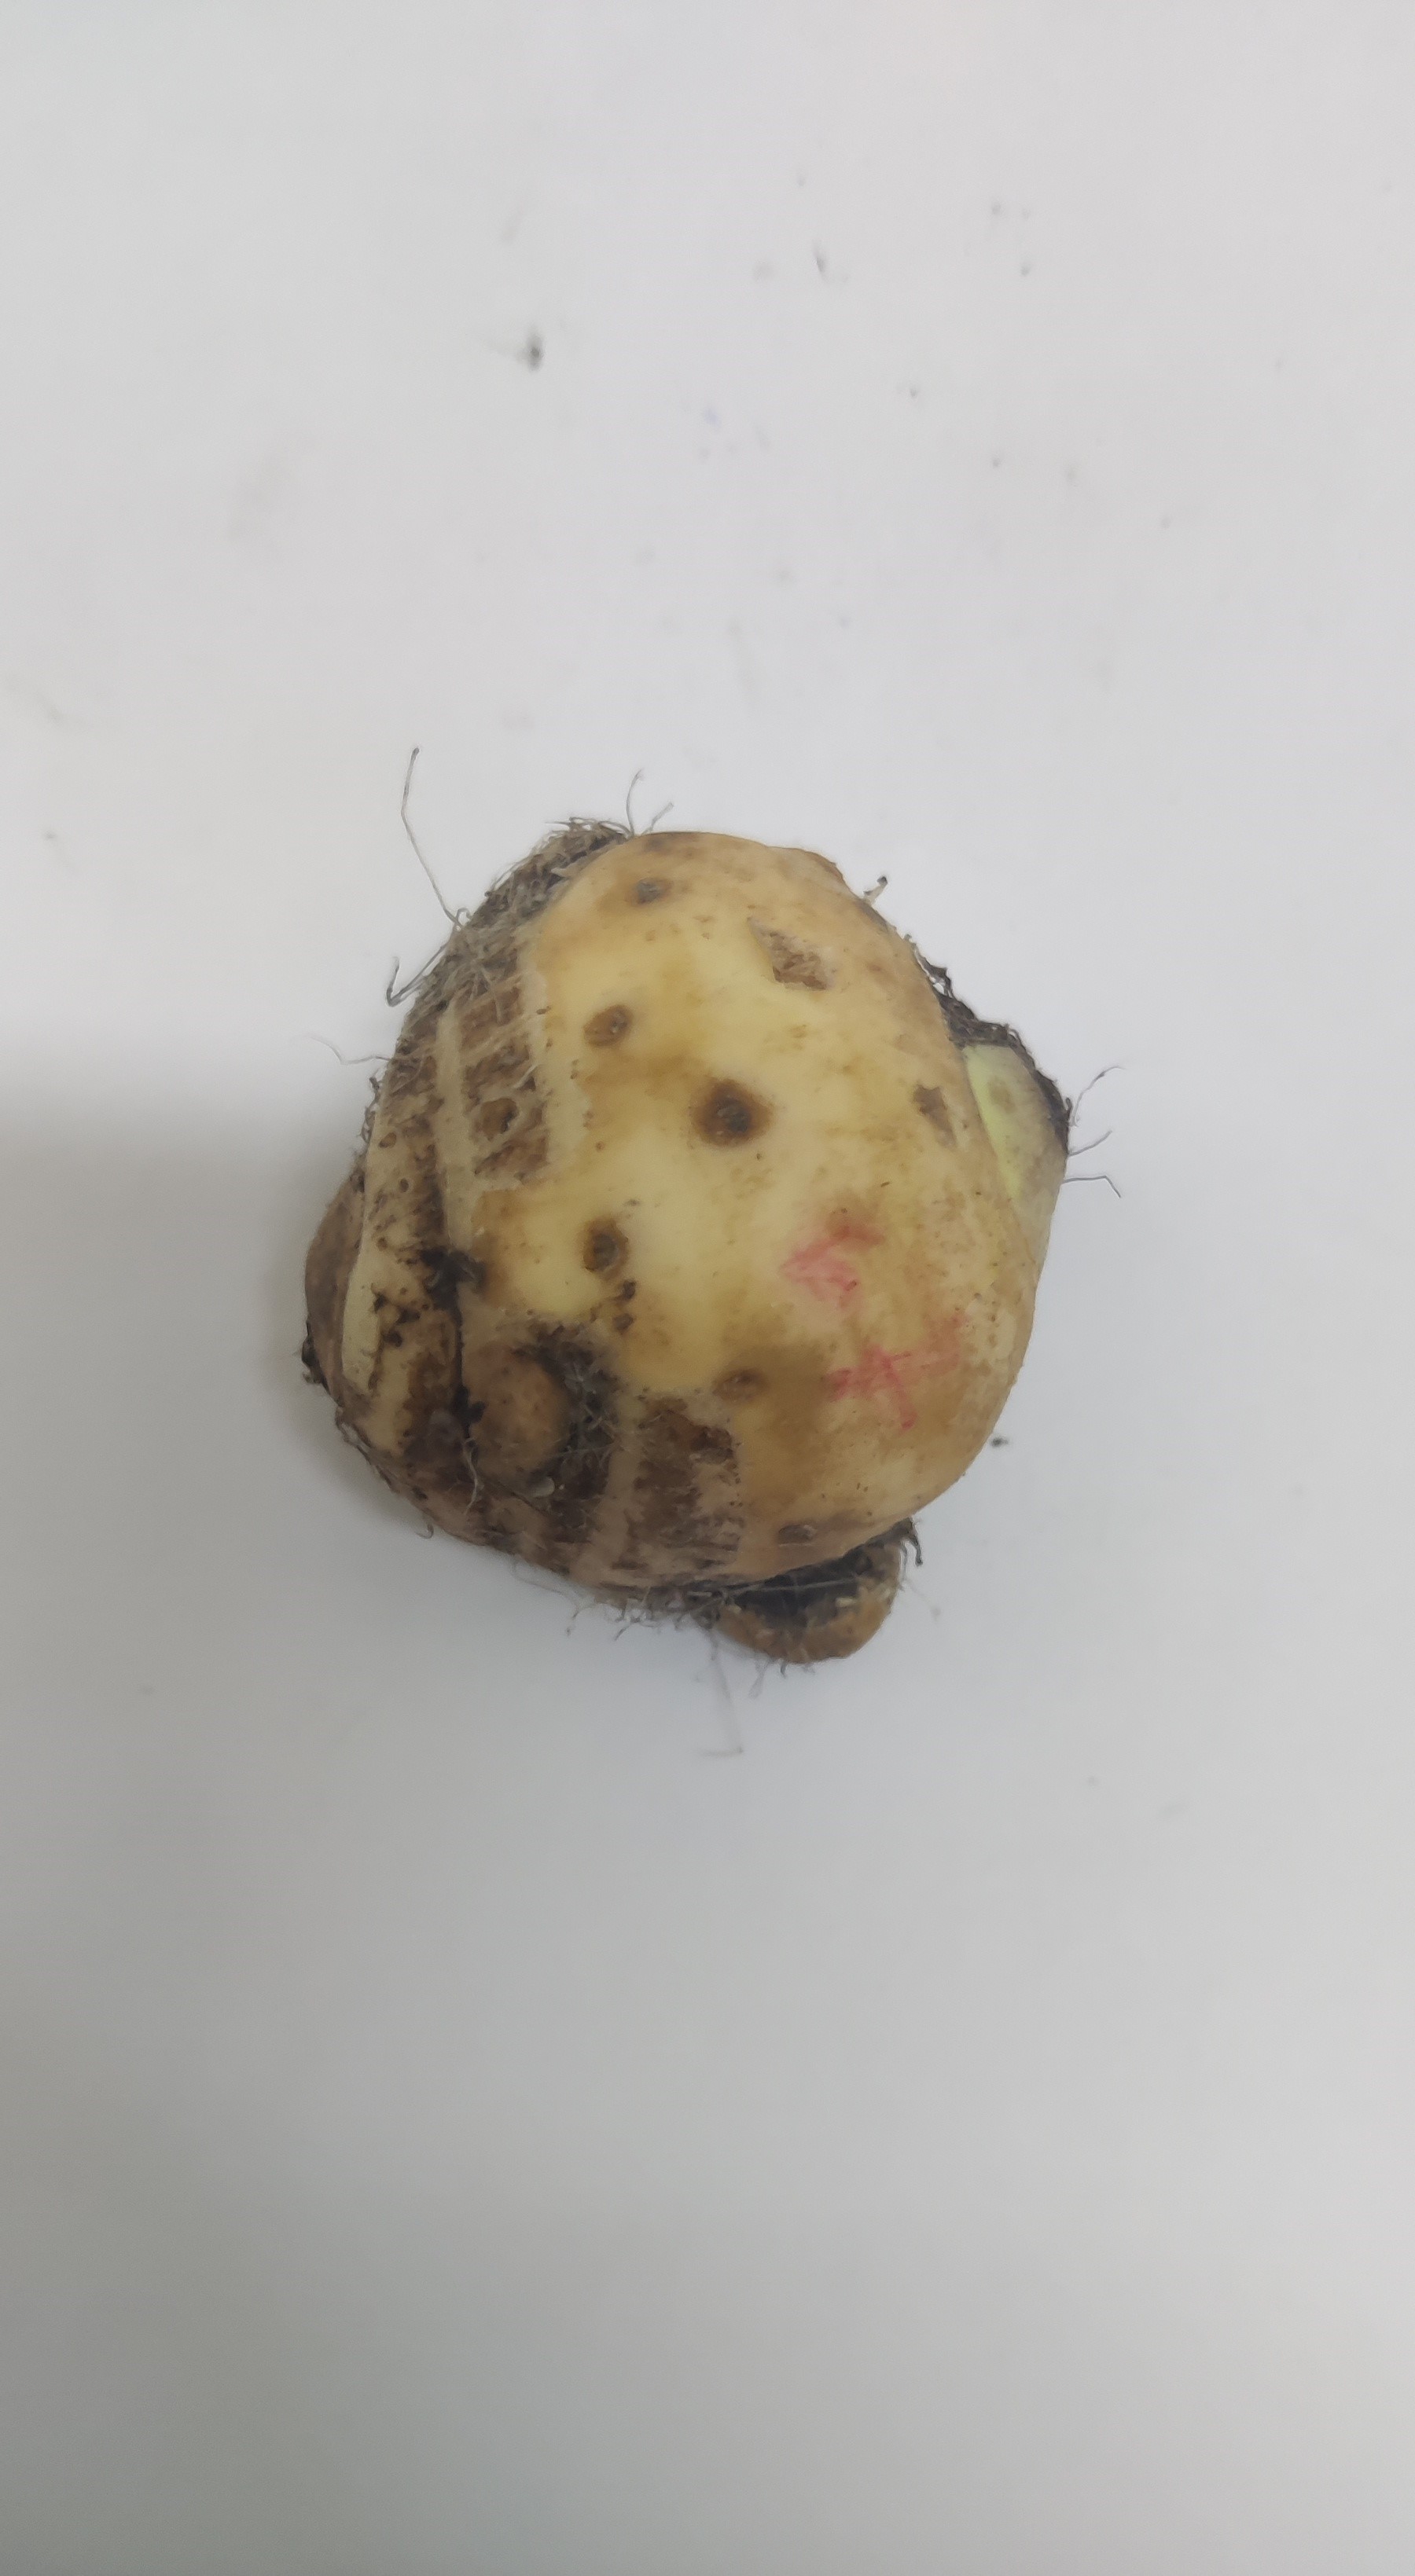
Crop: Taro root
Condition: Damaged